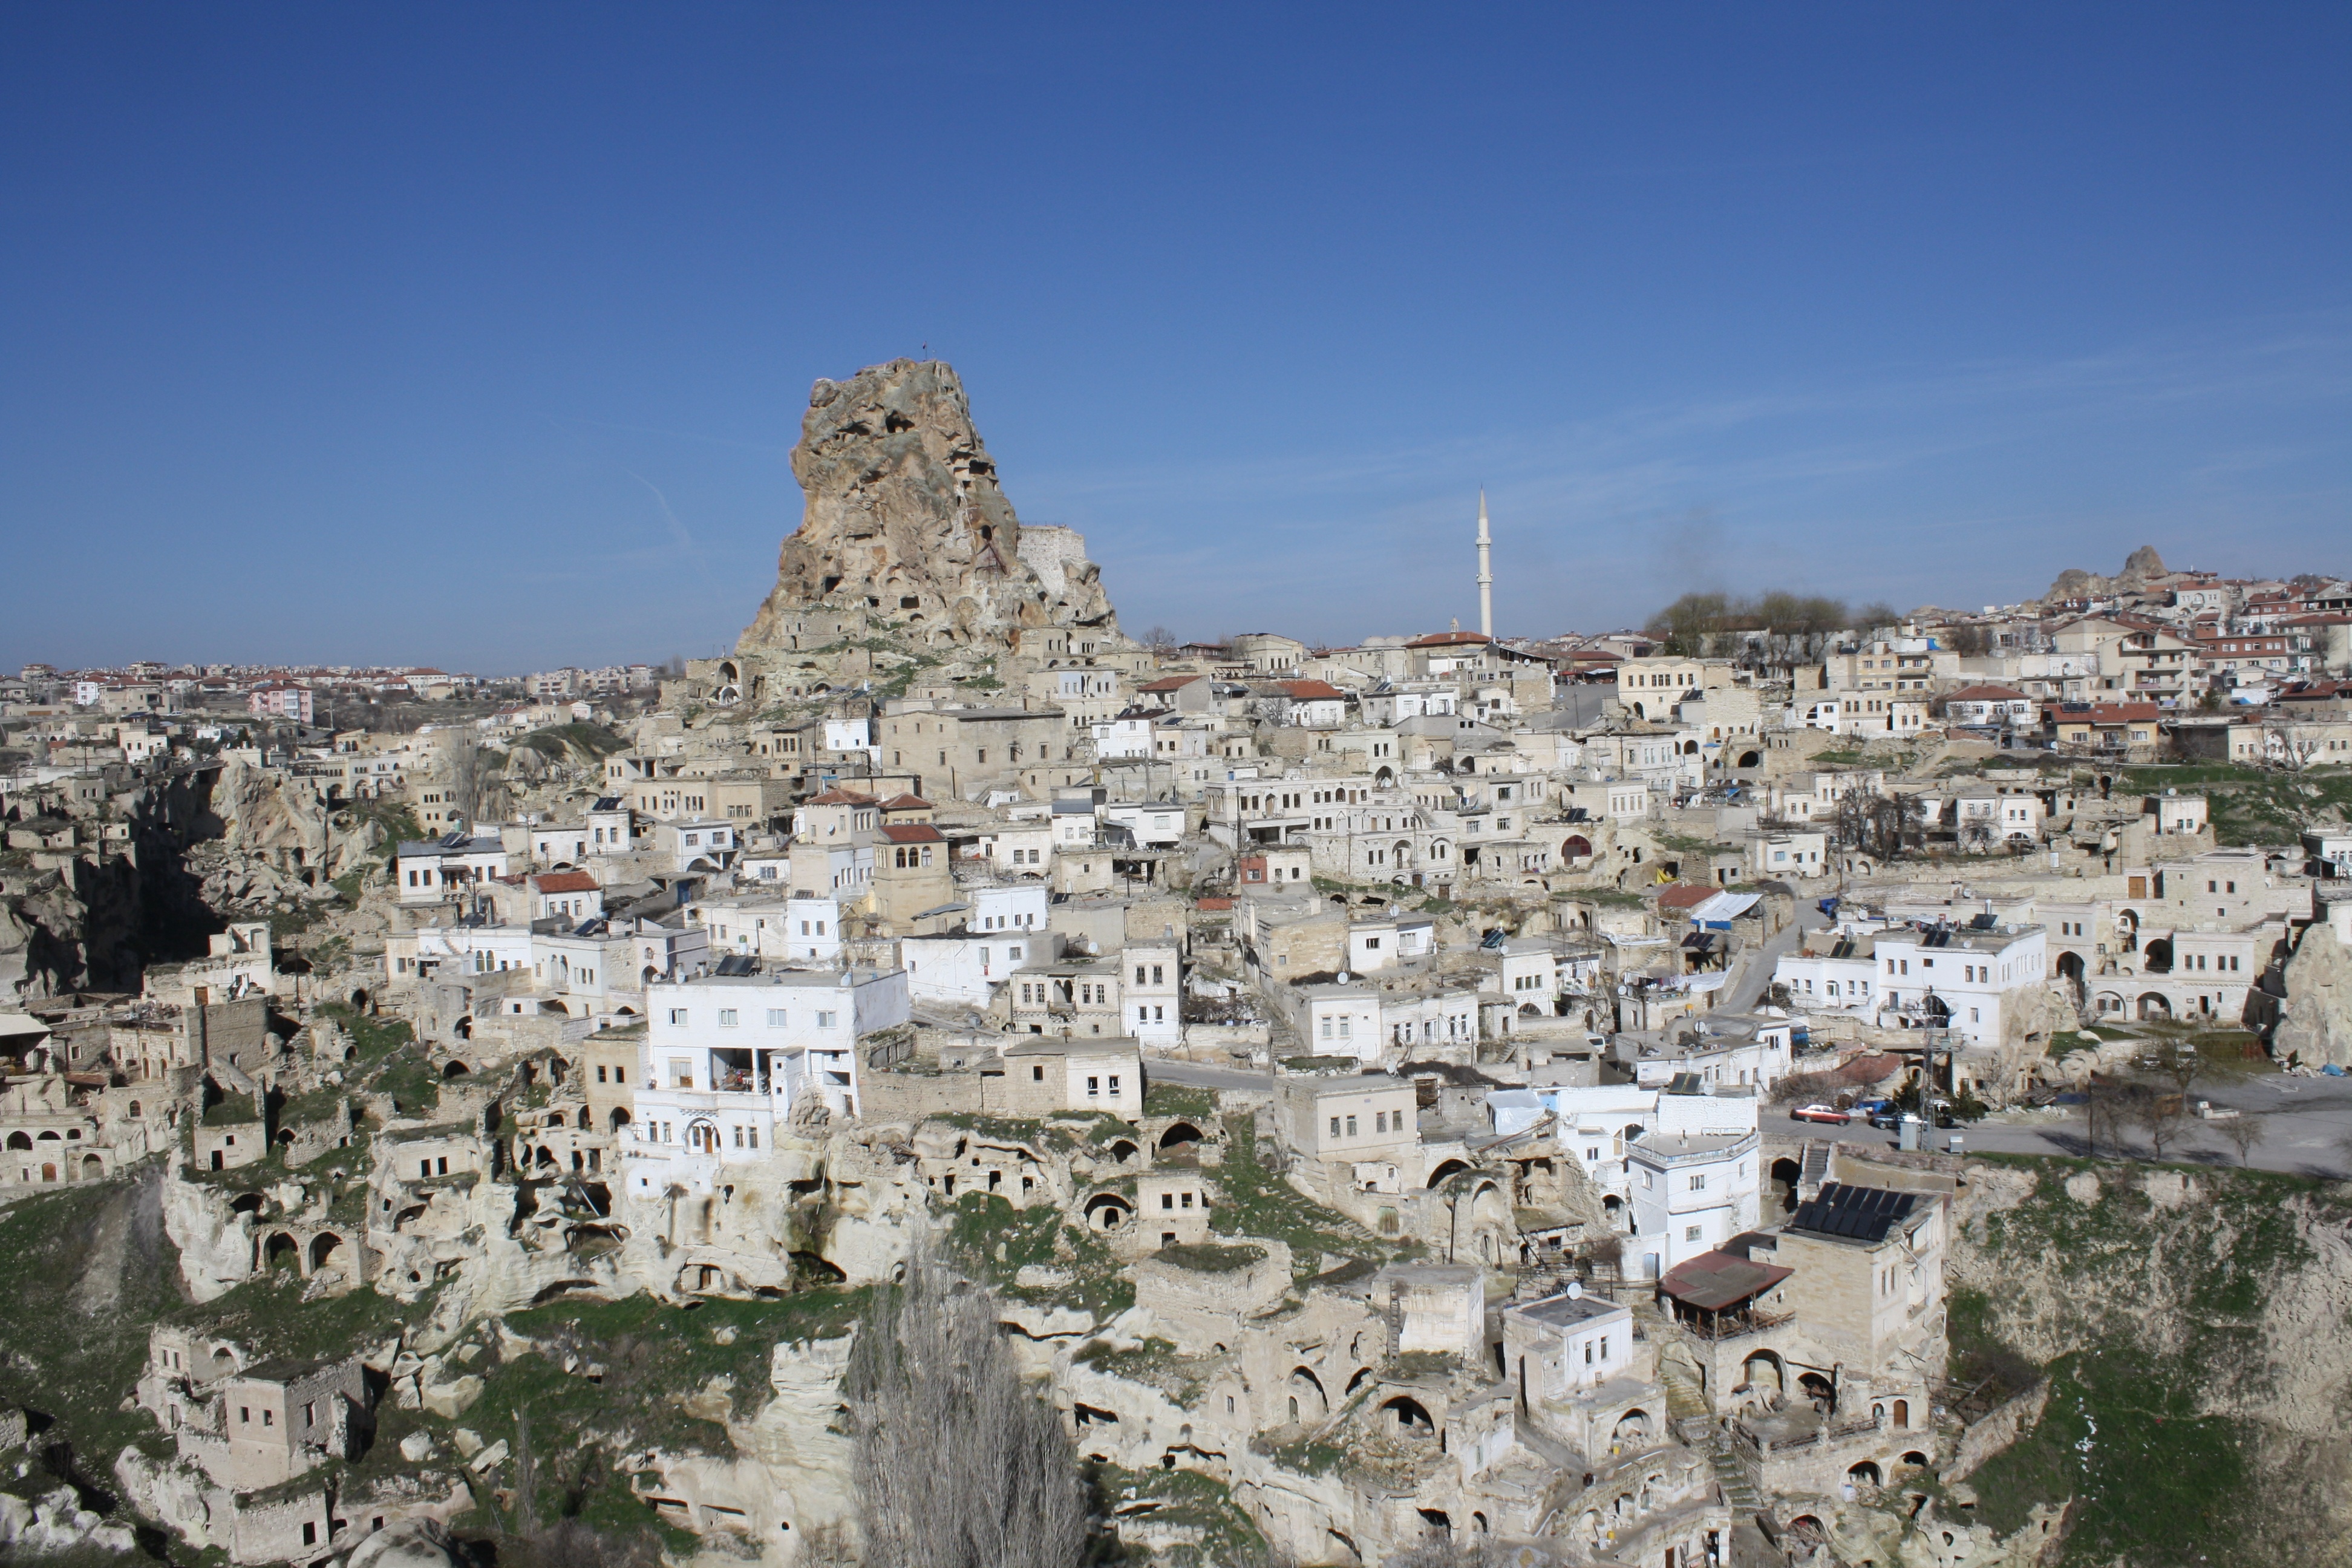
town, city, cityscape, panorama, castle, landmark, old town, district, ruins, turkey, cappadocia, ortahisar, otelleri, unesco world heritage site, historic site, ancient history, geographical feature, human settlement